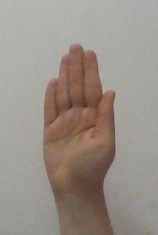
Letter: seen